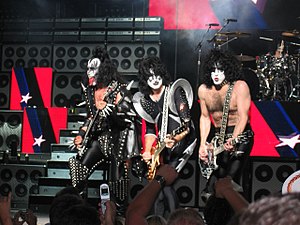
Heavy metal / Historie / Mainstream-succes (sene 1970'ere – tidlige 1980'ere)
Kiss var en stor indflydelse på glam metalbevægelsen, både hvad angår musik, make-up og sceneshow.
"Heavy metal er en rockgenre, som blev udviklet i slutningen af 1960'erne og begyndelsen af 1970'erne. Med rødder i blues rock og psykedelisk rock udviklede heavy metal-grupperne en tyk, tung, guitar-og-tromme-centreret lyd, karakteriseret af højt forstærket forvrængning og hurtige guitarsoloer. Allmusic har skrevet at ""af alle rock & roll's utal af former, er heavy metal den mest ekstreme hvad angår lydstyrke, mandestolthed og teatralskhed.""